International Workers' Day

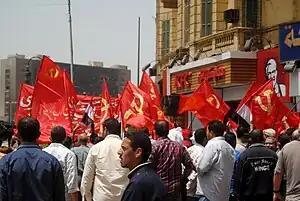
Egyptian Communist Party flags in Tahrir Square

In Egypt, 1 May is known as Labour Day and is considered a paid holiday. The President of Egypt traditionally presides over the celebrations.